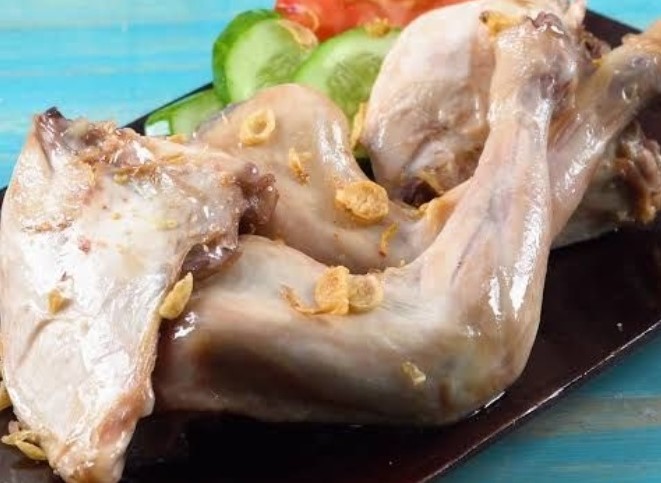
Label: ayam_pop